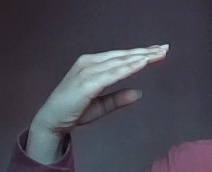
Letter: jeem